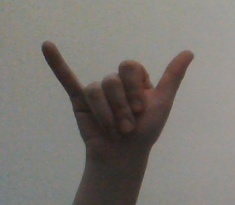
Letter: ya